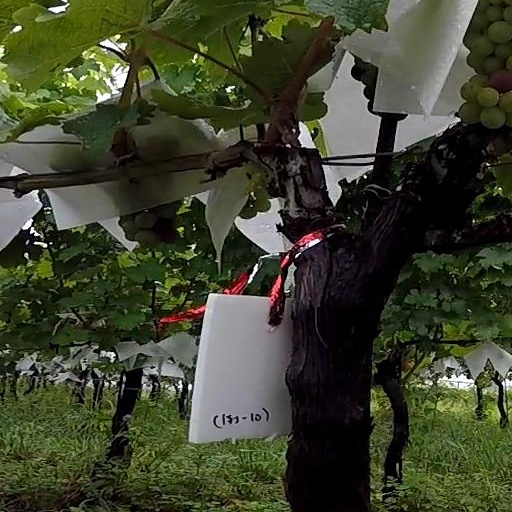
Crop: grape